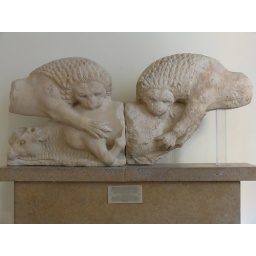
The 2 separate parts show a lion grabbing the bull by the back (left) &amp;amp; back (right)